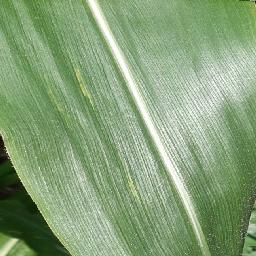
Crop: corn
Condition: (maize)_healthy